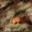
Label: squirrel